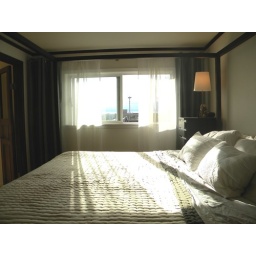
View of needle through bright west facing windows in Master bedroom